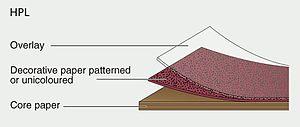
Un stratifié décoratif haute pression est un stratifié utilisé principalement comme matériau de revêtement de meubles ou comme lambris. Les HPL sont constitués de stratifiés moulés et durcis à des pressions non inférieures à 70 kg/cm² et plus communément de 80 à 140 kg/cm².
Le stratifié est un panneau composite utilisé pour le revêtement de sol et de meuble. Il se compose de papier kraft et d'une feuille de papier décoratif de surface, le tout étant imprégné de résine phénol-formaldéhyde pour les couches centrales et de résine mélamine-formaldéhyde pour la couche de surface. La couche de mélamine est appelée overlay.